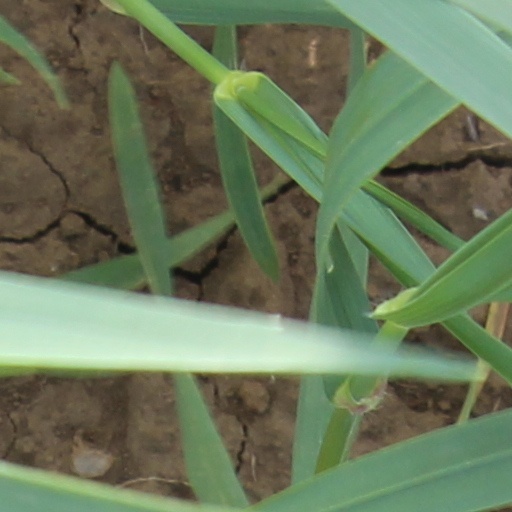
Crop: wheat